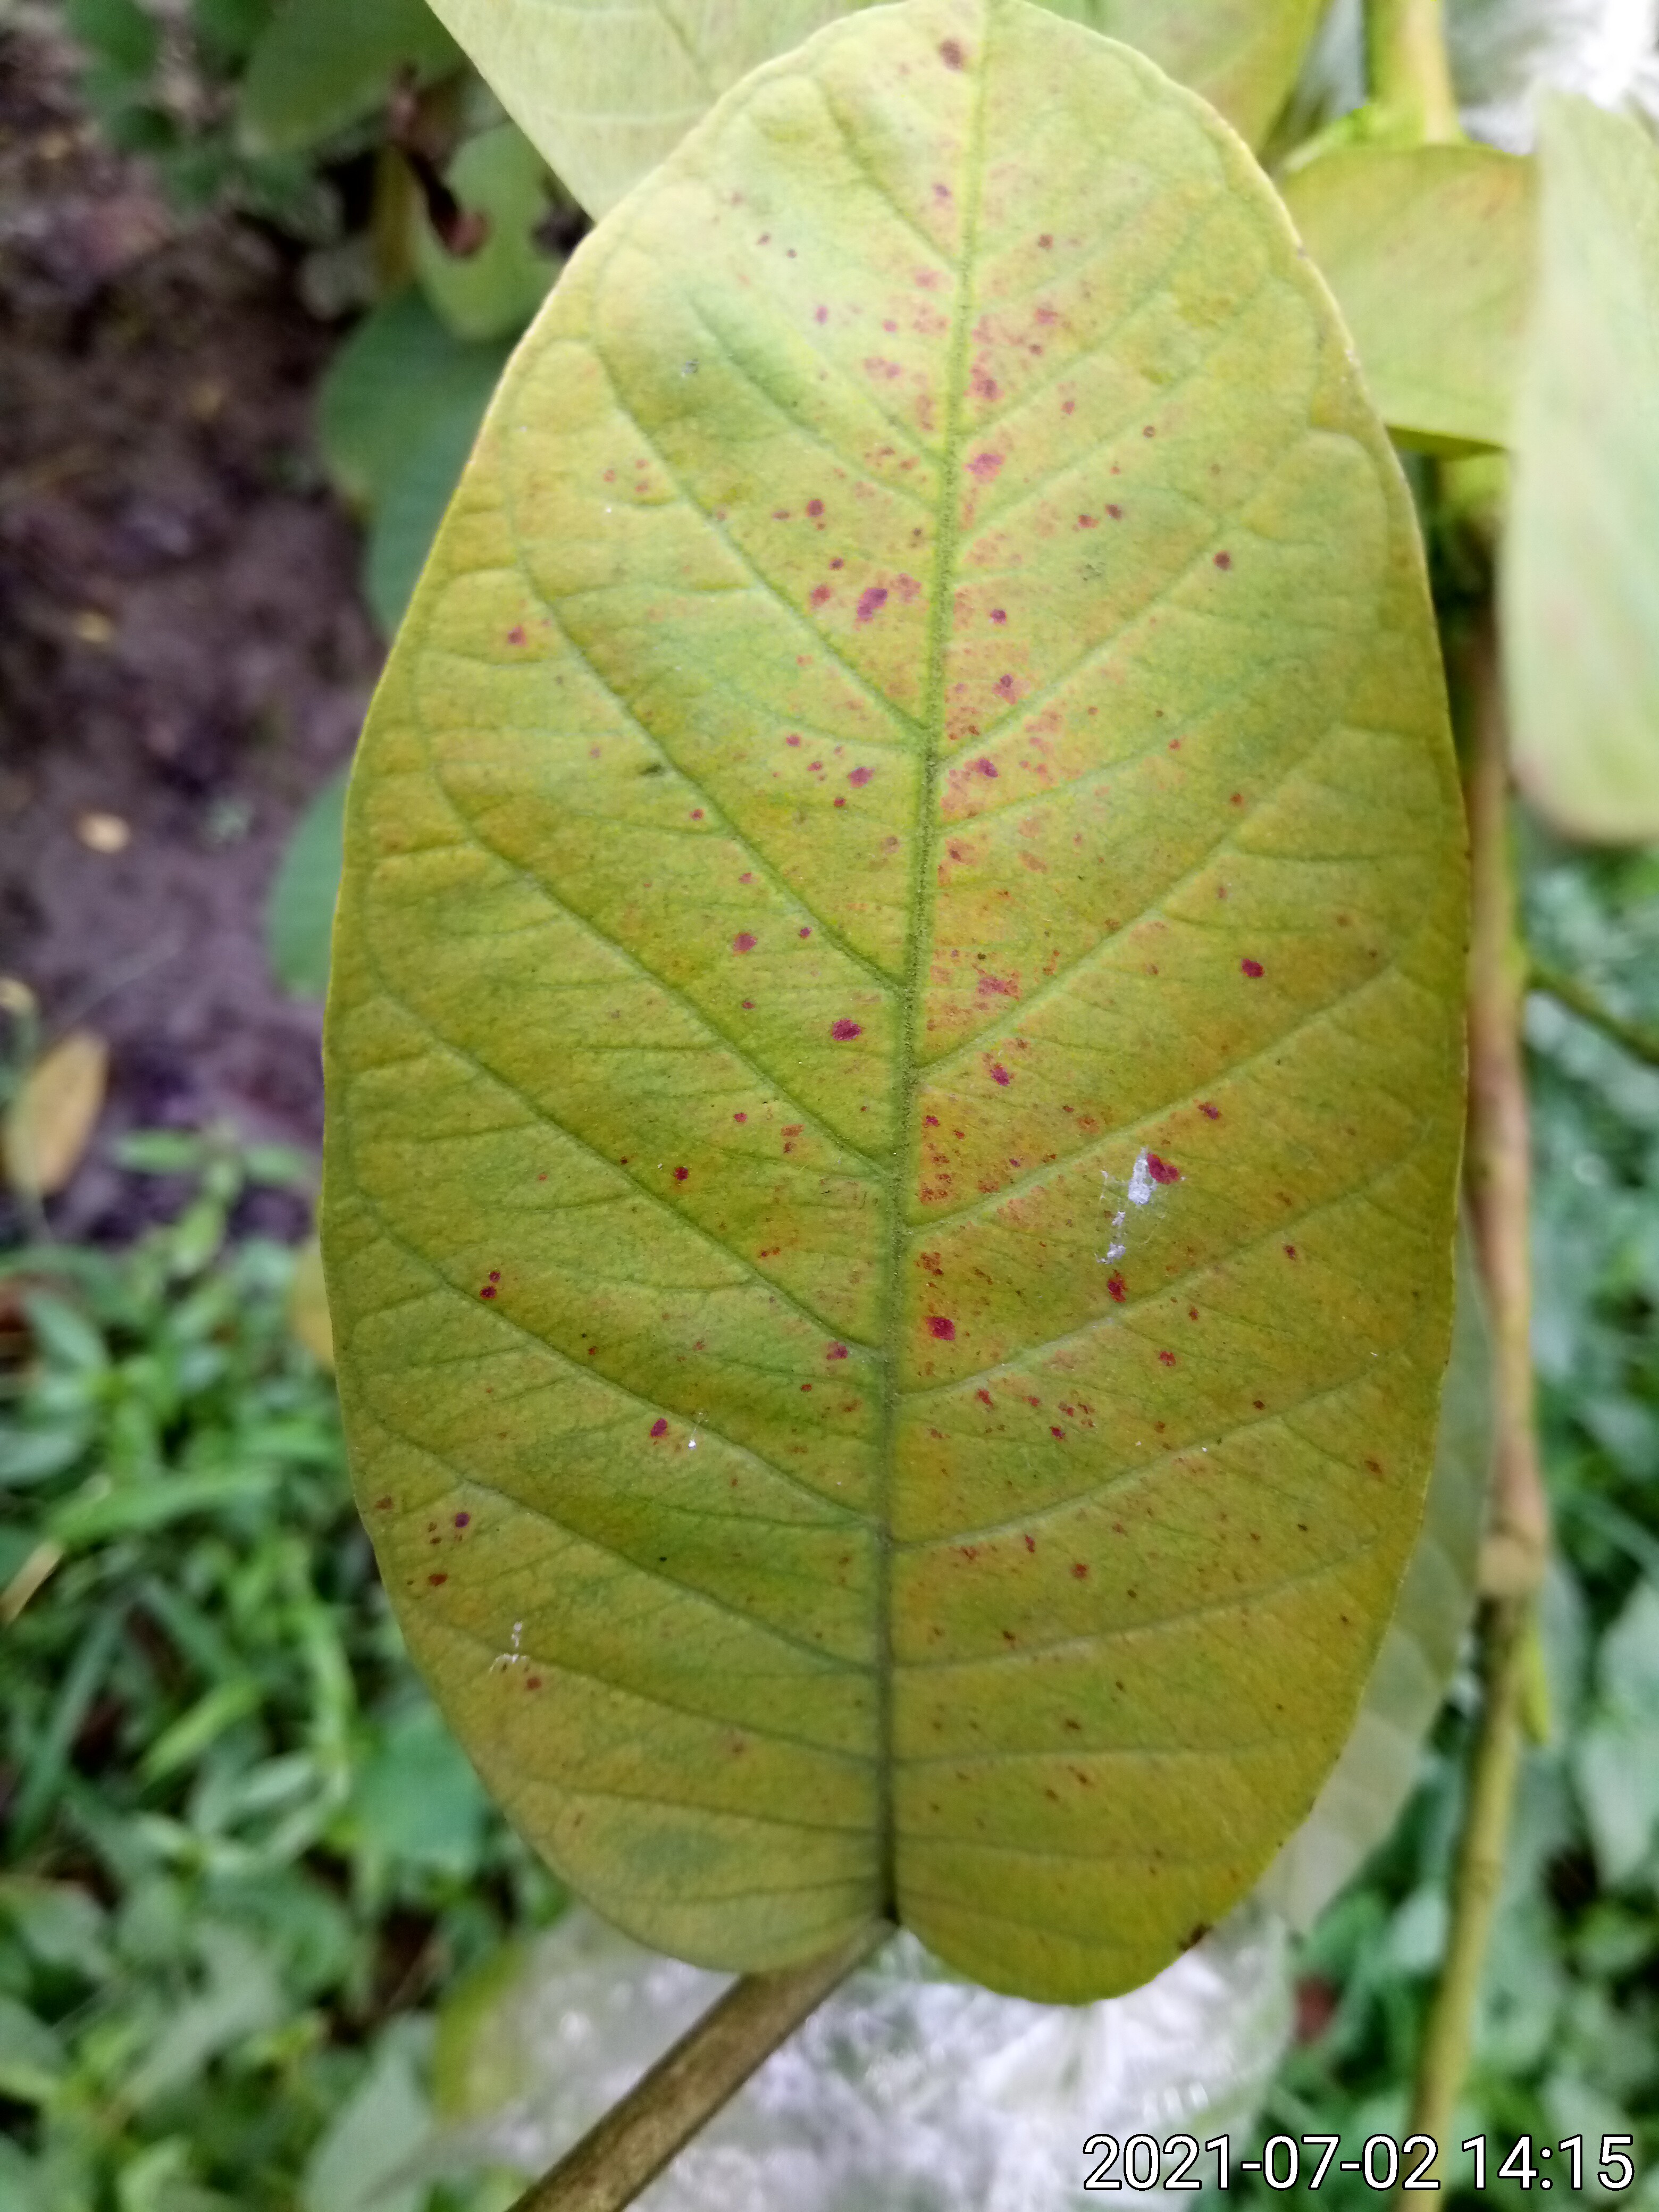
Label: Red rust